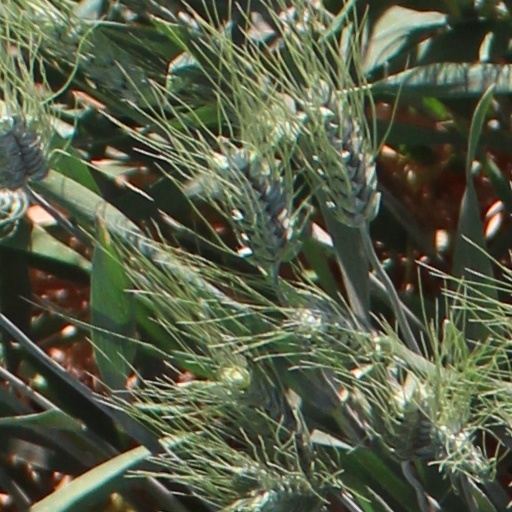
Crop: wheat